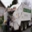
Label: truck